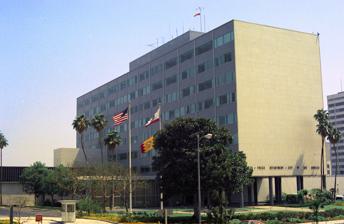
Building: Parker Center
Country: United States of America
Year built: 2009
Former headquarters of the Los Angeles Police Department Parker Center Parker Center in 1976 Alternative names Police Administration Building Police Facilities Building "The Glass House" (unofficial) General information Architectural style International Style Location 150 North Los Angeles Street , Los Angeles , California , United States Coordinates 34°03′07″N 118°14′27″W / 34.051926°N 118.240748°W / 34.051926; -118.240748 Construction started 1952 Completed 1955 Opened 1955 Closed October 2009 Demolished 2019 Cost $6,142,548 Owner Los Angeles Police Department Technical details Floor count 8 Design and construction Architect(s) Welton Becket J. E. Stanton Architecture firm Welton Becket & Associates Parker Center , initially named the Police Administration Building or Police Facilities Building , was the former headquarters of the Los Angeles Police Department from 1955 until October 2009. It was located in Downtown Los Angeles at 150 North Los Angeles Street . Often nicknamed "The Glass House", the building was named for former LAPD chief William H. Parker in 1966. The LAPD moved to a different headquarters building in 2009 after the Parker Center became outdated. After the building was shifted to mostly secondary use, and attempts to preserve the building failed, the Los Angeles Bureau of Engineering recommended its demolition. Demolition and razing of the Parker Center was approved in 2017, and completed in 2019. Plans to replace the building with the Los Angeles Street Civic Building were scrapped in 2020 due to a lack of funds. History The location was previously home to the Olympic Hotel and other buildings of the city's 19th-century downtown. Groundbreaking for the center began on December 30, 1952, and construction was completed in 1955. On July 16, 1966, Parker suffered a fatal heart attack. Soon afterward, the Los Angeles City Council renamed the building the "Parker Center". The architect was Welton Becket & Associates and J.E. Stanton, associated architect. Maynard Woodard was director of design and Francis Runcy was the project architect. The eight-story building was of reinforced concrete with aluminum sash windows covered by louvers. Ceramic tile by Gladding, McBean covered the west elevation. The building combined police facilities that had been located throughout the Civic Center area. The jail area was built without window bars, utilizing non-breakable tempered glass, and neoprene floors to reduce self-injuries. A special control board in the lineup room could simulate different lighting conditions and a wire screen that acted like a one-way mirror. The Statistical Unit made the LAPD the first police department to install IBM computer equipment. The laboratories of the Scientific Investigation Division took up the entire fourth floor and included early versions of a breath-based alcohol impairment test. The new building was called "ultramodern in all respects" and "the jail that modern science built" by Popular Mechanics in 1956. Two prominent artworks were commissioned for the building, a large bronze modernist sculpture by Bernard Rosenthal mounted at the entrance titled "The American Family" and a mosaic work in the lobby depicting architectural landmarks of Los Angeles by Joseph Young. The mural, mounted a few feet off the ground, was six feet high and 36 feet long, was Young's first public work. American Artist magazine called it "six tons of steel, copper, aluminum and glass, fused into a monolithic mosaic panel of beauty and permanence that seems to float on air." Both artworks were removed in 2018. The building was one of the sites of unrest during the 1992 Los Angeles riots that followed a not guilty verdict for the four police officers involved in the Rodney King incident. Redevelopment New LAPD Headquarters, at corner of E 1st Street and S Main Street With time, the Parker Center became outdated and was in need of expensive seismic retrofits . After considering a number of downtown sites for a new facility, the city council selected a property directly south of City Hall , Caltrans ' former Los Angeles headquarters. Ground was broken for the new building in January 2007, which was dedicated on October 24, 2009. The LAPD Robbery–Homicide Division still operated from an annex of the Old Parker Center. On January 15, 2013, the City of Los Angeles permanently closed Parker Center. In 2014, the City Department of Public Works and the Bureau of Engineering recommended razing the now-vacant Parker Center in favor of building a 27-story tower in its place. The razing would proceed on a floor-by-floor process, eliminating the need for wrecking balls or dynamiting. Construction of the new building would start in 2016 and last 18–24 months, with completion anticipated in 2018. Efforts to save Parker Center On January 29, 2015, a city panel, The Cultural Heritage Commission, nominated Parker Center for historical status. A tentative date for the ruling was set for April 28, 2015. However, the ruling was postponed until May 5, 2015. During the council meeting held on May 5, 2015, the council claimed to have "lost jurisdiction over this item" due to not having acted within a 105-day time limit. Committee chairman and 14th District Councilman José Huizar presented a new motion recommending against the razing of the building, instead preserving it and "build[ing] an adjacent tower taller than the one analyzed in the project's already complete environmental impact report". Following these developments, a group of civic leaders and land-use experts convened in May 2015 to discuss the future of Parker Center. They considered whether the building should be preserved, with some of the panel members suggesting that parts of the Parker Center could be preserved while other sections could be razed. In August 2015, it was reported that discussions had expanded and now involved not just the future of the building itself, but also what should be done with surrounding areas and the district as a whole. This suggested the possibility of an alternative location for the proposed office buildings intended to be erected on the plot currently inhabited by the Parker Center. Three options were considered for the Parker Center. Updating the 319,000-square-foot edifice with improvements including seismic retrofitting and expanding the parking garage to provide another 137 spaces. Rehabilitating some of the building while tearing down the dilapidated Parker Center jail while creating more than 522,000 square feet of usable space. Razing the building and replacing it with either one or two office structures with a total of about 750,000 square feet of space and 1,173 parking spaces. Demolition In August 2016, Parker Center was threatened by demolition again. A report from the Bureau of Engineering revealed a proposal to build a new municipal office building on the existing site of Parker Center. The Cultural Heritage Commission mobilized another attempt the following month to award the Parker Center with a landmark status, after having failed to meet the deadline to do so during the preceding year. In December 2016, the Bureau of Engineering once again recommended razing the building, saying that tearing down the structure and creating the new high-rise would cost $514 million, and that the preservation and smaller new edifice option would cost $621 million (both plans would have roughly the same amount of office space). The Bureau of Engineering's timetable suggested securing approvals by February 2017. On March 24, 2017, City Council voted unanimously to approve a proposal to demolish Parker Center and replace it with an office tower that would consolidate offices of city employees. The above-ground demolition of Parker Center was completed on July 15, 2019. In popular culture Parker Center appears in the police procedural media franchise Dragnet , beginning with the fifth season of the 1955 television series. It was most prominent in the 1966 television series, where it appeared in a majority of episodes as the headquarters of most divisions except the Juvenile Division. Also mentioned in Adam-12. The Parker Center appears in several establishing shots for the Perry Mason between 1958 and 1966. It appeared in seasons 3, 4 and 10 of Columbo . The NBC drama Hunter used the Parker Center in the sixth and seventh seasons. Parker Center is the location of the Priority Homicide Division, and later Major Crimes, in the television series The Closer . Parker Center appears in the 1983 movie Blue Thunder , the 1992 movie One False Move , and the 1970-set 2014 film Inherent Vice . It was also referred to in the 1987 film Dragnet and the 1997 film L.A. Confidential . The building is featured as one of the main locations in the 1993 video game Police Quest: Open Season , the fourth installment of the Police Quest series. Parker Center is often mentioned in the novels of the Harry Bosch series written by Michael Connelly , the Shane Scully series written by Stephen J. Cannell , and the Elvis Cole and Joe Pike series by Robert Crais . References